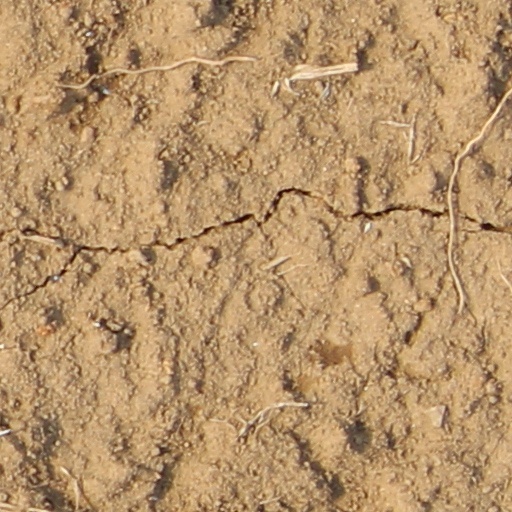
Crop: wheat